MG F / MG TF

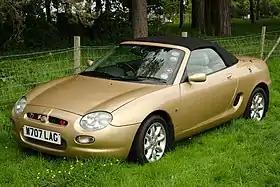
2000 MG F

The MG F and MG TF are mid-engined, rear wheel drive roadster cars that were sold under the MG marque by three manufacturers between 1995 and 2011.